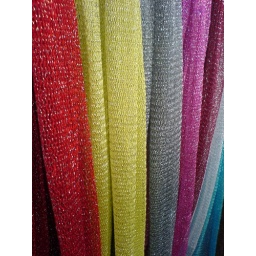
Taken on a trip around notting hill gate and portabello market - july 2006 london